Anne Marie Vessel Schlüter

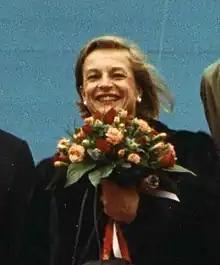
Anne Marie Vessel (1990)

Anne Marie Vessel Schlüter (born 1 May 1949) is a Danish ballet dancer who joined the Royal Danish Ballet in 1965. After retiring from the stage in 1988, she headed the Royal Danish Theatre's ballet school until 2006, maintaining the traditional Danish style of August Bournonville. In 1989 she married Poul Schlüter who served as Prime Minister of Denmark from 1982 to 1993.